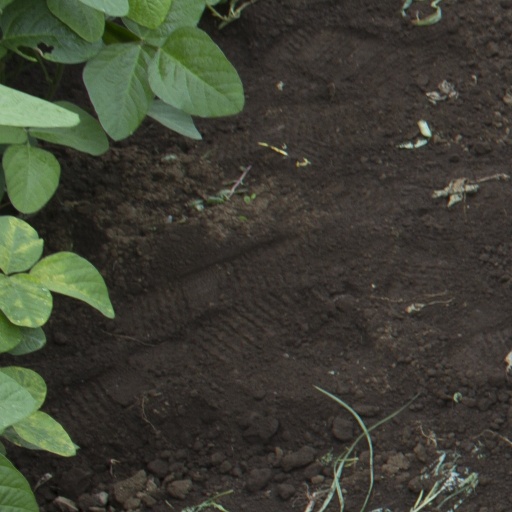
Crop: soybean